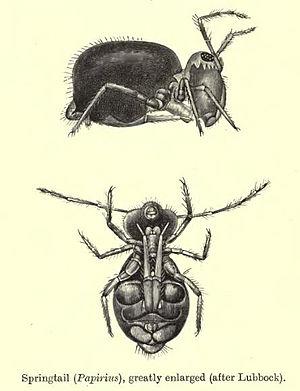
Collembola
Les collemboles sont une classe de petits arthropodes pancrustacés, souvent sauteurs. Ils étaient anciennement considérés comme des insectes aptérygotes, mais forment aujourd'hui une classe à part, dans le sous-embranchement des Hexapodes appartenant au clade des Pancrustacea.